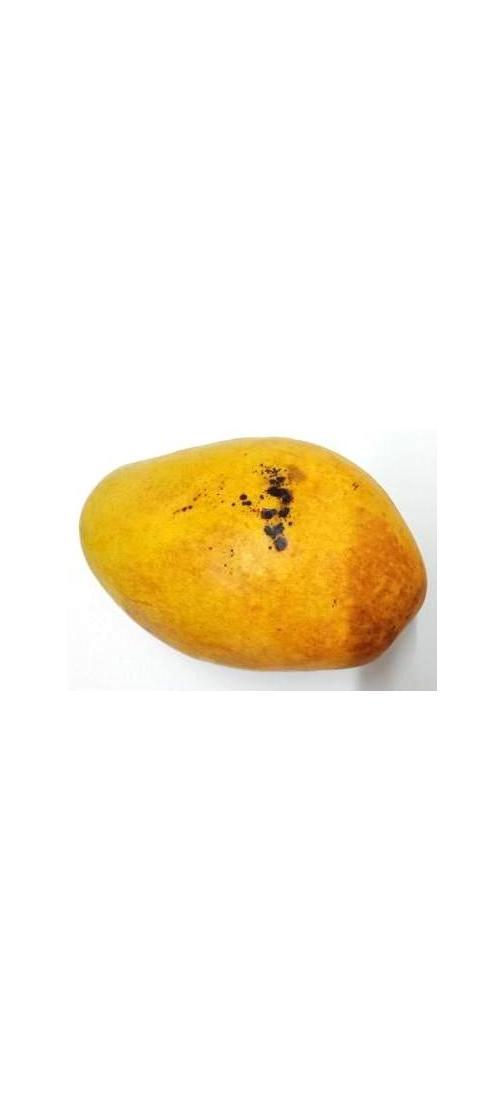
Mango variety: Bari-11